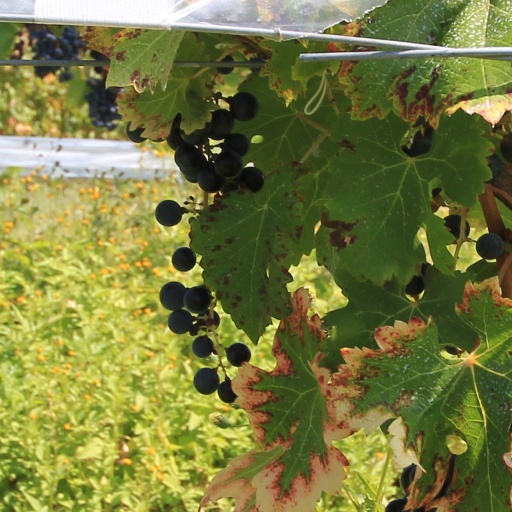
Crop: grape